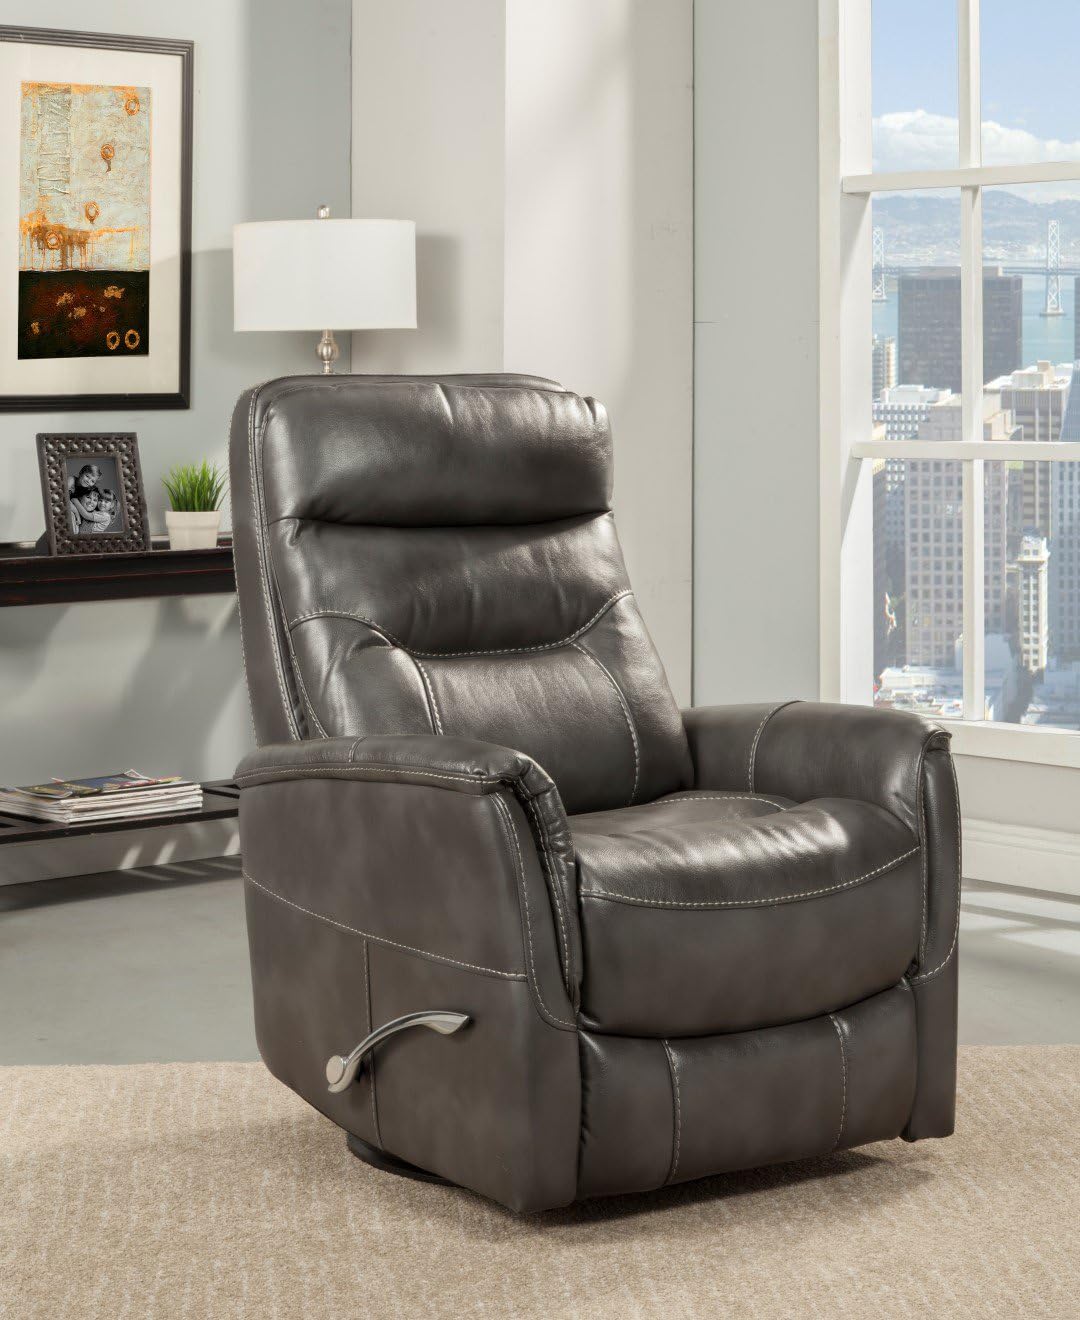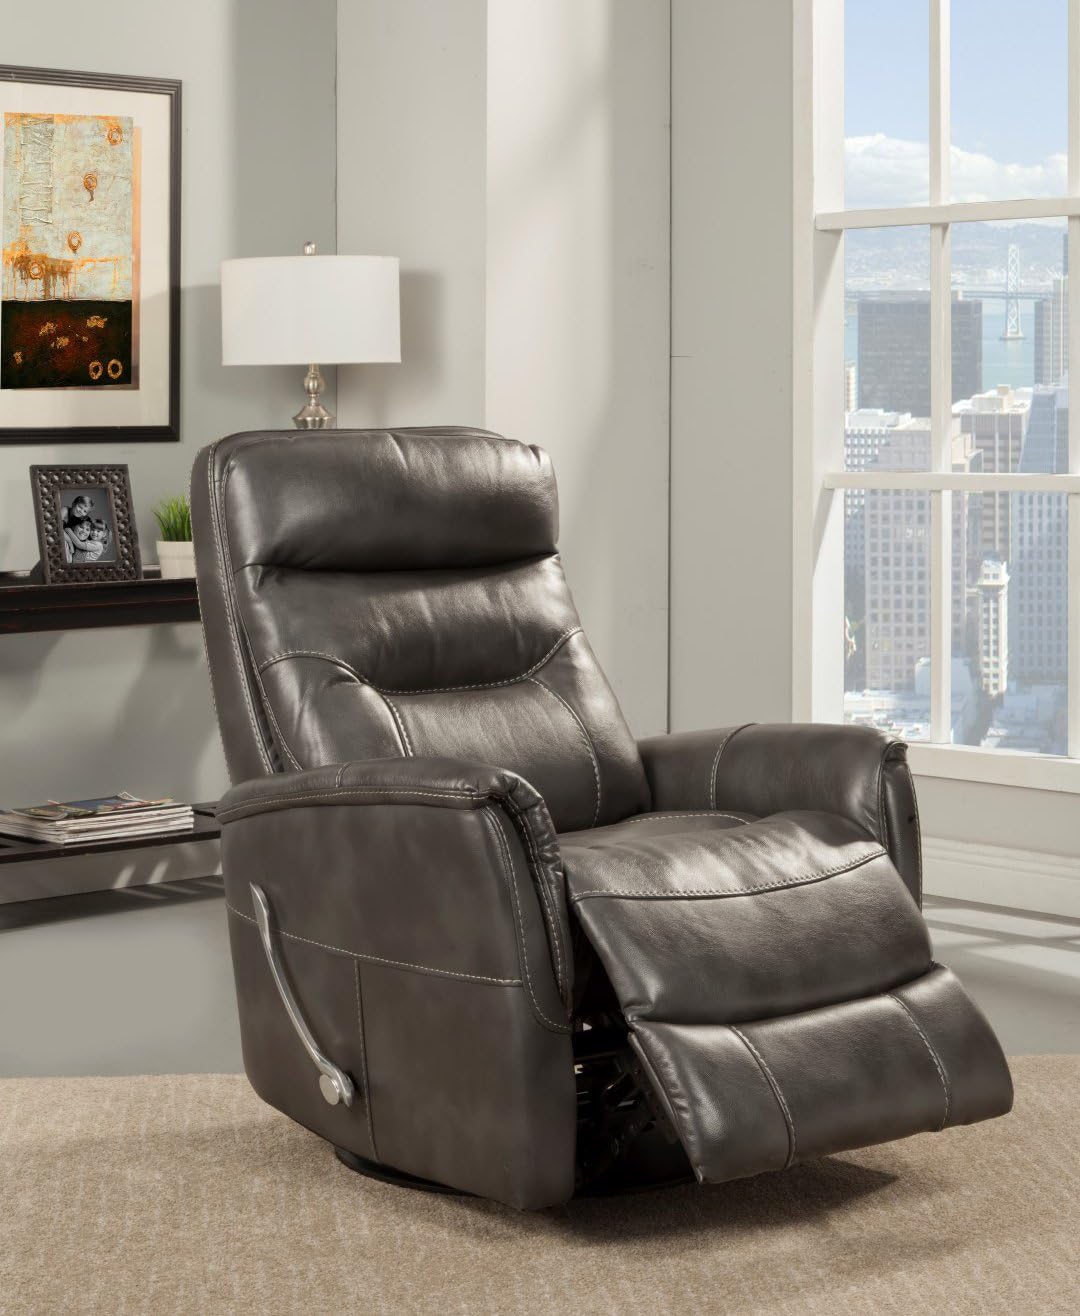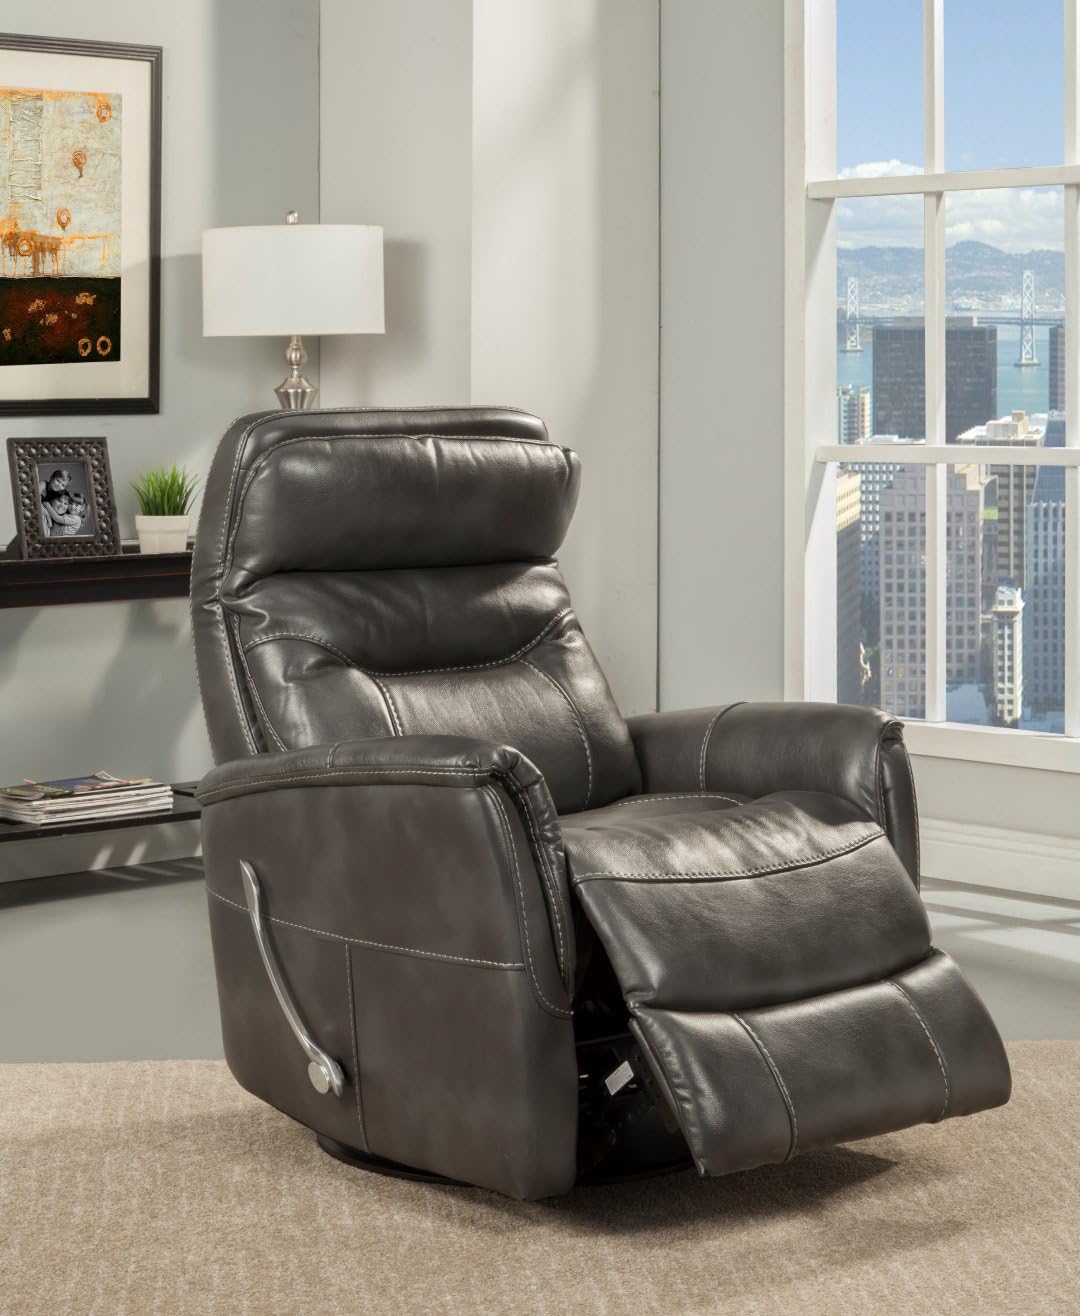
Oliver Pierce Colby Swivel Glider Recliner Gray
Category: Amazon Home
With its sleek contemporary design and feature-packed construction, this stunning recliner from the colby collection is a must-have addition to your home. Combined swivelling, gliding, and reclining motion allows you to find the perfect position to optimize your comfort, capped off by an adjustable headrest.
Features: Lever-operated manual reclining | Adjustable headrest | Swiveling glider base | 88% polyester, 12% PU upholstery | Fully padded hardwood frame with Dacron wrap